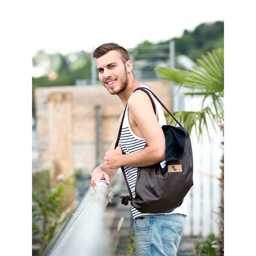
safari - gym bag with an integrated towel